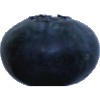
Label: blueberry